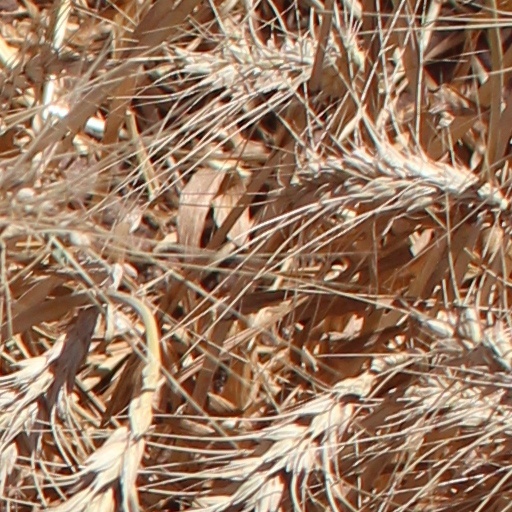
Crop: wheat